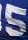
Number: 5